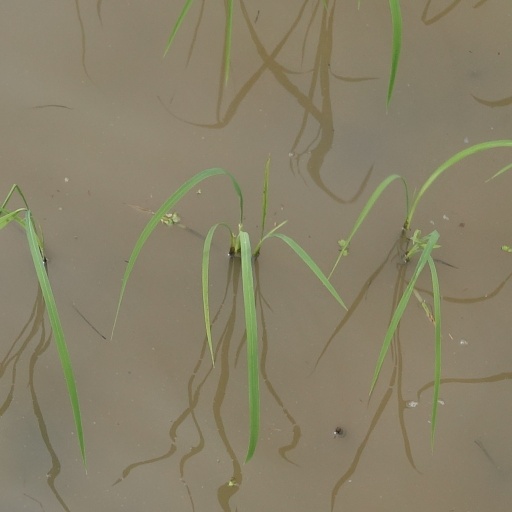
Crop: rice